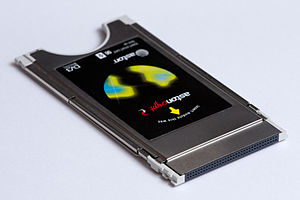
Conditional-access module
Conditional Access Module
Et conditional-access module er en elektronisk enhed, normalt inkluderende indgang til et smart card, som kan dekryptere indhold på et digitalt TV eller en tv-modtagerboks.